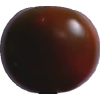
Label: tomato_maroon